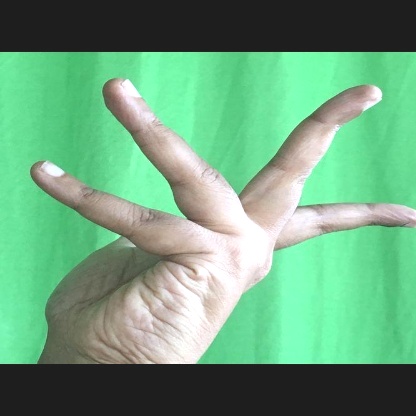
Mudra: Alapadmam